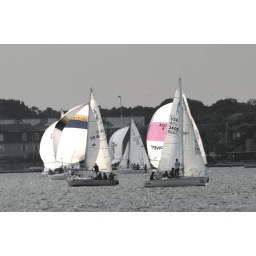
Clear Lake, Texas Wednesday sail boat races in 2005